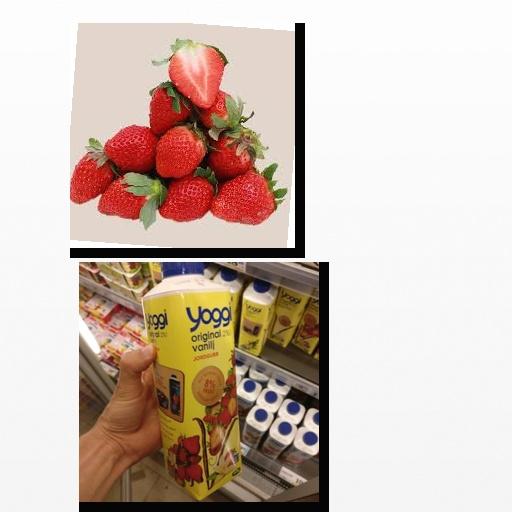
Food items: strawberry_yogurt, strawberry